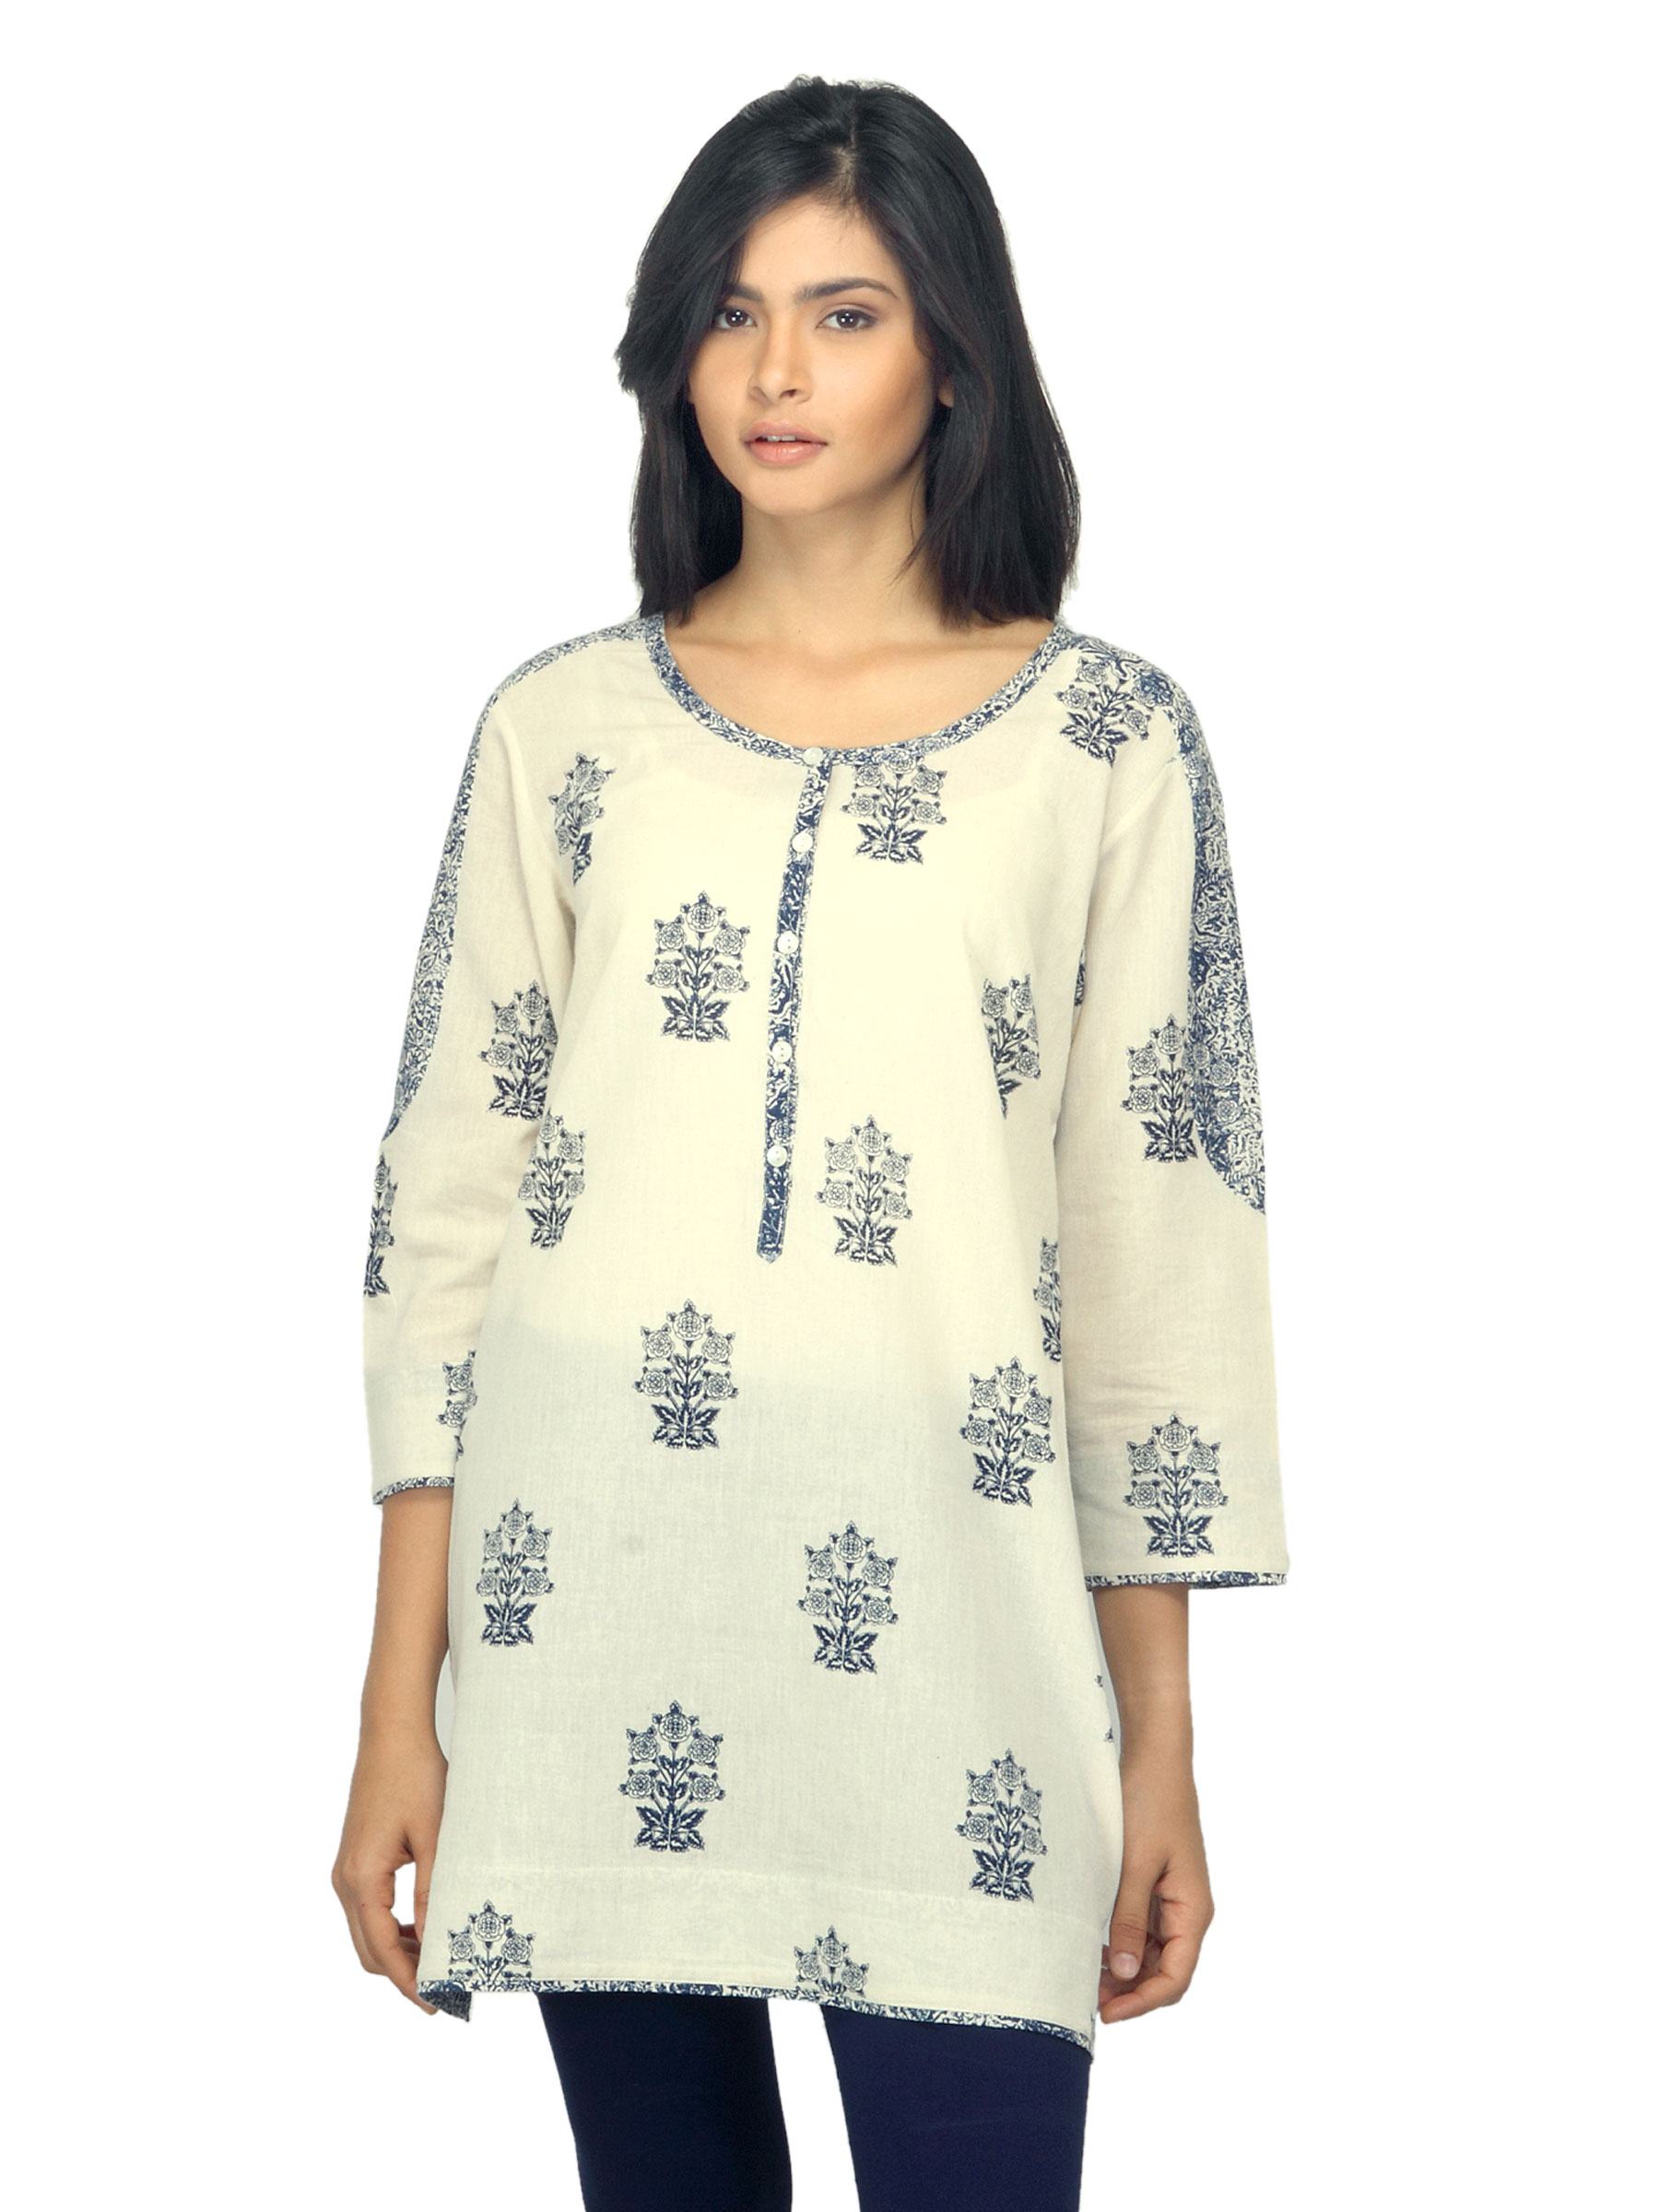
Fabindia Women Printed Off White Kurti
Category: Apparel / Topwear / Kurtis
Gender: Women
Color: Off White
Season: Summer 2012
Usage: Ethnic